Jetpac Refuelled

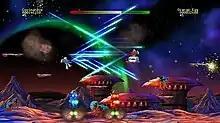
A still image of gameplay. Jetman must collect various fuel pods before he can leave this planet.

The game is a remake of the original "Jetpac" with overhauled high-definition graphics and 128 levels. It also features competitive gameplay over Xbox Live, leaderboards, and achievements. Similar to the first instalment, the player assumes control of Jetman and is presented in a horizontal wrap around which consists of six platforms on which Jetman can manoeuvre onto. Jetman has to first assemble his rocket, which spawns in separate parts that are scattered around a map, and then fills it with six fuel canisters before taking off to the next planet, where the procedure is repeated. In addition, Jetman has to defend himself from each planet's hostile aliens, and collect valuable resources such as gold and platinum, which occasionally fall from the atmosphere, for bonus points.